Samuel W. Fordyce

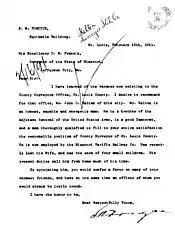
Letter,from S. W. Fordyce, St. Louis to David Rowland Francis, February 13, 1891; David Rowland Francis, 1889-1893; Office of Governor, Record Group 3.27; Missouri State Archives, Jefferson City

Fordyce was an active democrat, serving as delegate to conventions in Alabama during reconstruction, after the Civil War. He was a member of the state committee in 1874 when an entirely democratic ticket was elected. In 1880, Fordyce was a delegate to the state gubernatorial convention in Arkansas. He was also a delegate to the state judicial convention in 1884, member of the democratic national committee of Arkansas from 1884 to 1888, delegate to the national democratic convention of 1884, member of the committee to notify Cleveland and Hendricks of their nomination as president and vice president, delegate at large to the national democratic convention of 1892, and chairman of the committee on permanent organization. Fordyce was often asked to run for governor or senator, but declined. Fordyce's was respected by both parties for his political knowledge and several presidents sought his advice, including President Hayes, President Harrison, and President McKinley.